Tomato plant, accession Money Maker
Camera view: vertical (180 deg); turntable rotation: 150 degrees
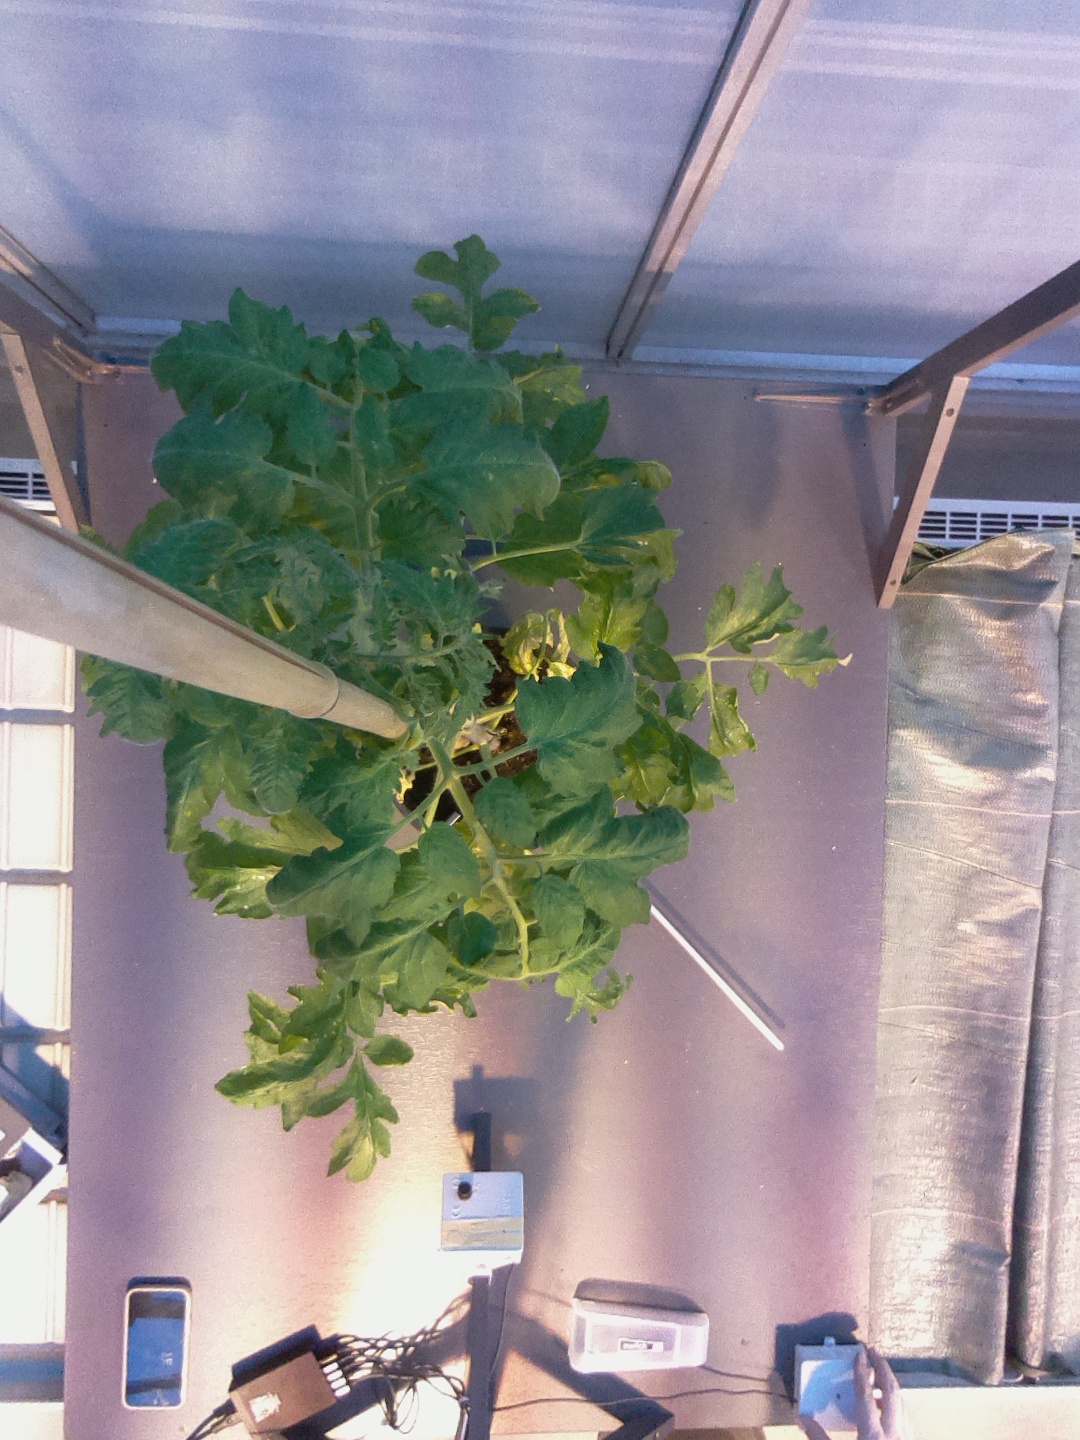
BBCH growth stage 64: 40%-50% of flowers open